Portuguese Air Force

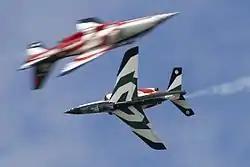
"Asas de Portugal" in an aerobatic flight in 2006

Each air base includes operational and support groups. The operational group is the sub-unit responsible for the flying activities of the base, being designated by a two or three digit number, of which the first one or two digits correspond to the number of the air base. As its sub-units, it includes the flying squadrons or other flying units based at the air base. The support group is the sub-unit responsible for the support activities of the air base, including logistics, security and personnel affairs.